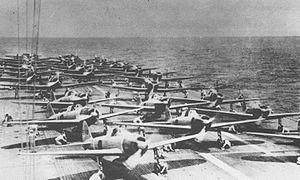
L’attaque de Pearl Harbor est une attaque surprise menée par les forces aéronavales japonaises le 7 décembre 1941 contre la base navale américaine de Pearl Harbor située sur l’île d’Oahu, dans le territoire américain d’Hawaï. Autorisée par l'empereur du Japon Hirohito, elle vise à détruire la flotte du Pacifique de l’United States Navy. Cette attaque provoque l'entrée des États-Unis dans le conflit mondial.